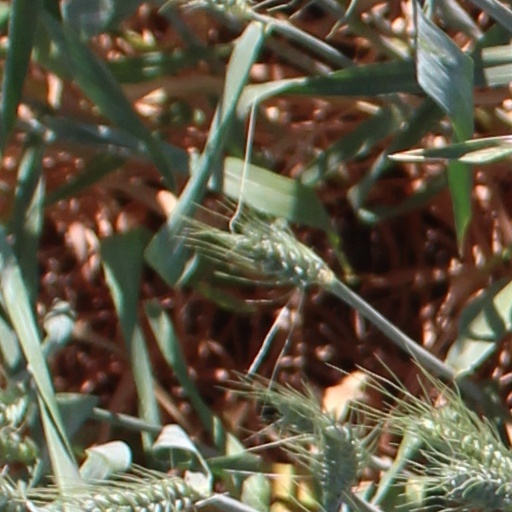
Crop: wheat